James Boyter Shop

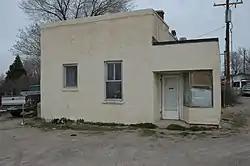

The James Boyter Shop, at 50 W. 200 North in Beaver, Utah, was built in 1911. It was listed in the National Register of Historic Places in 1983.